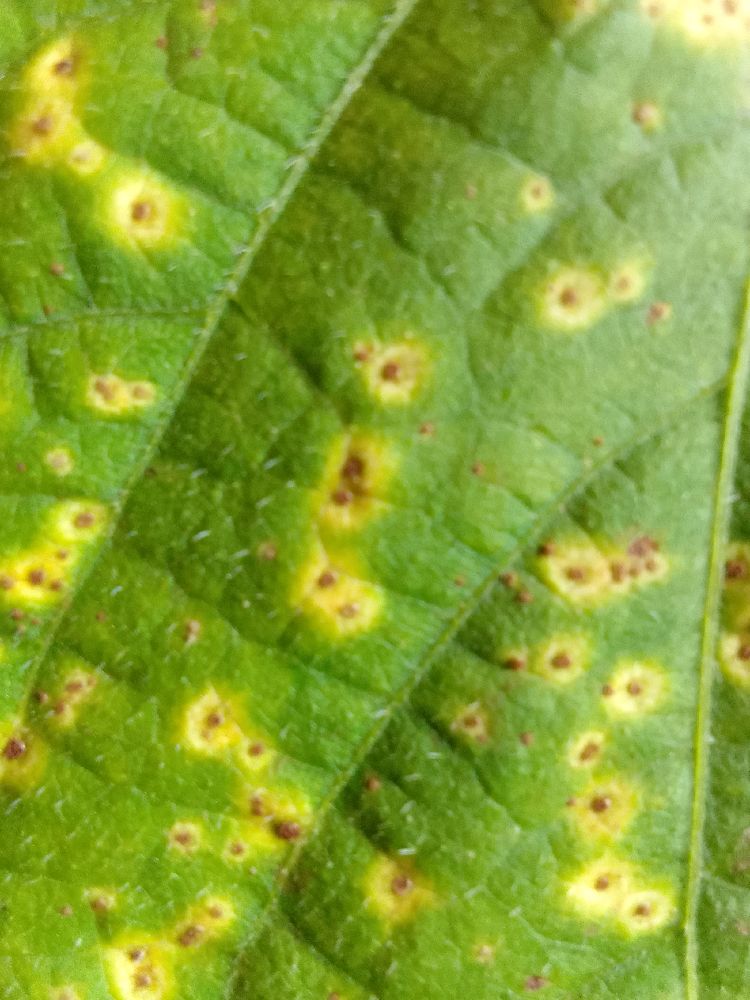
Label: rust